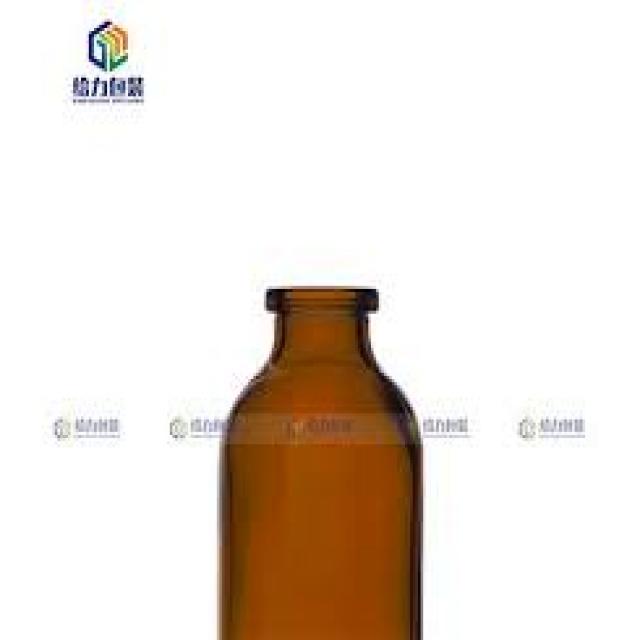
Label: Glass